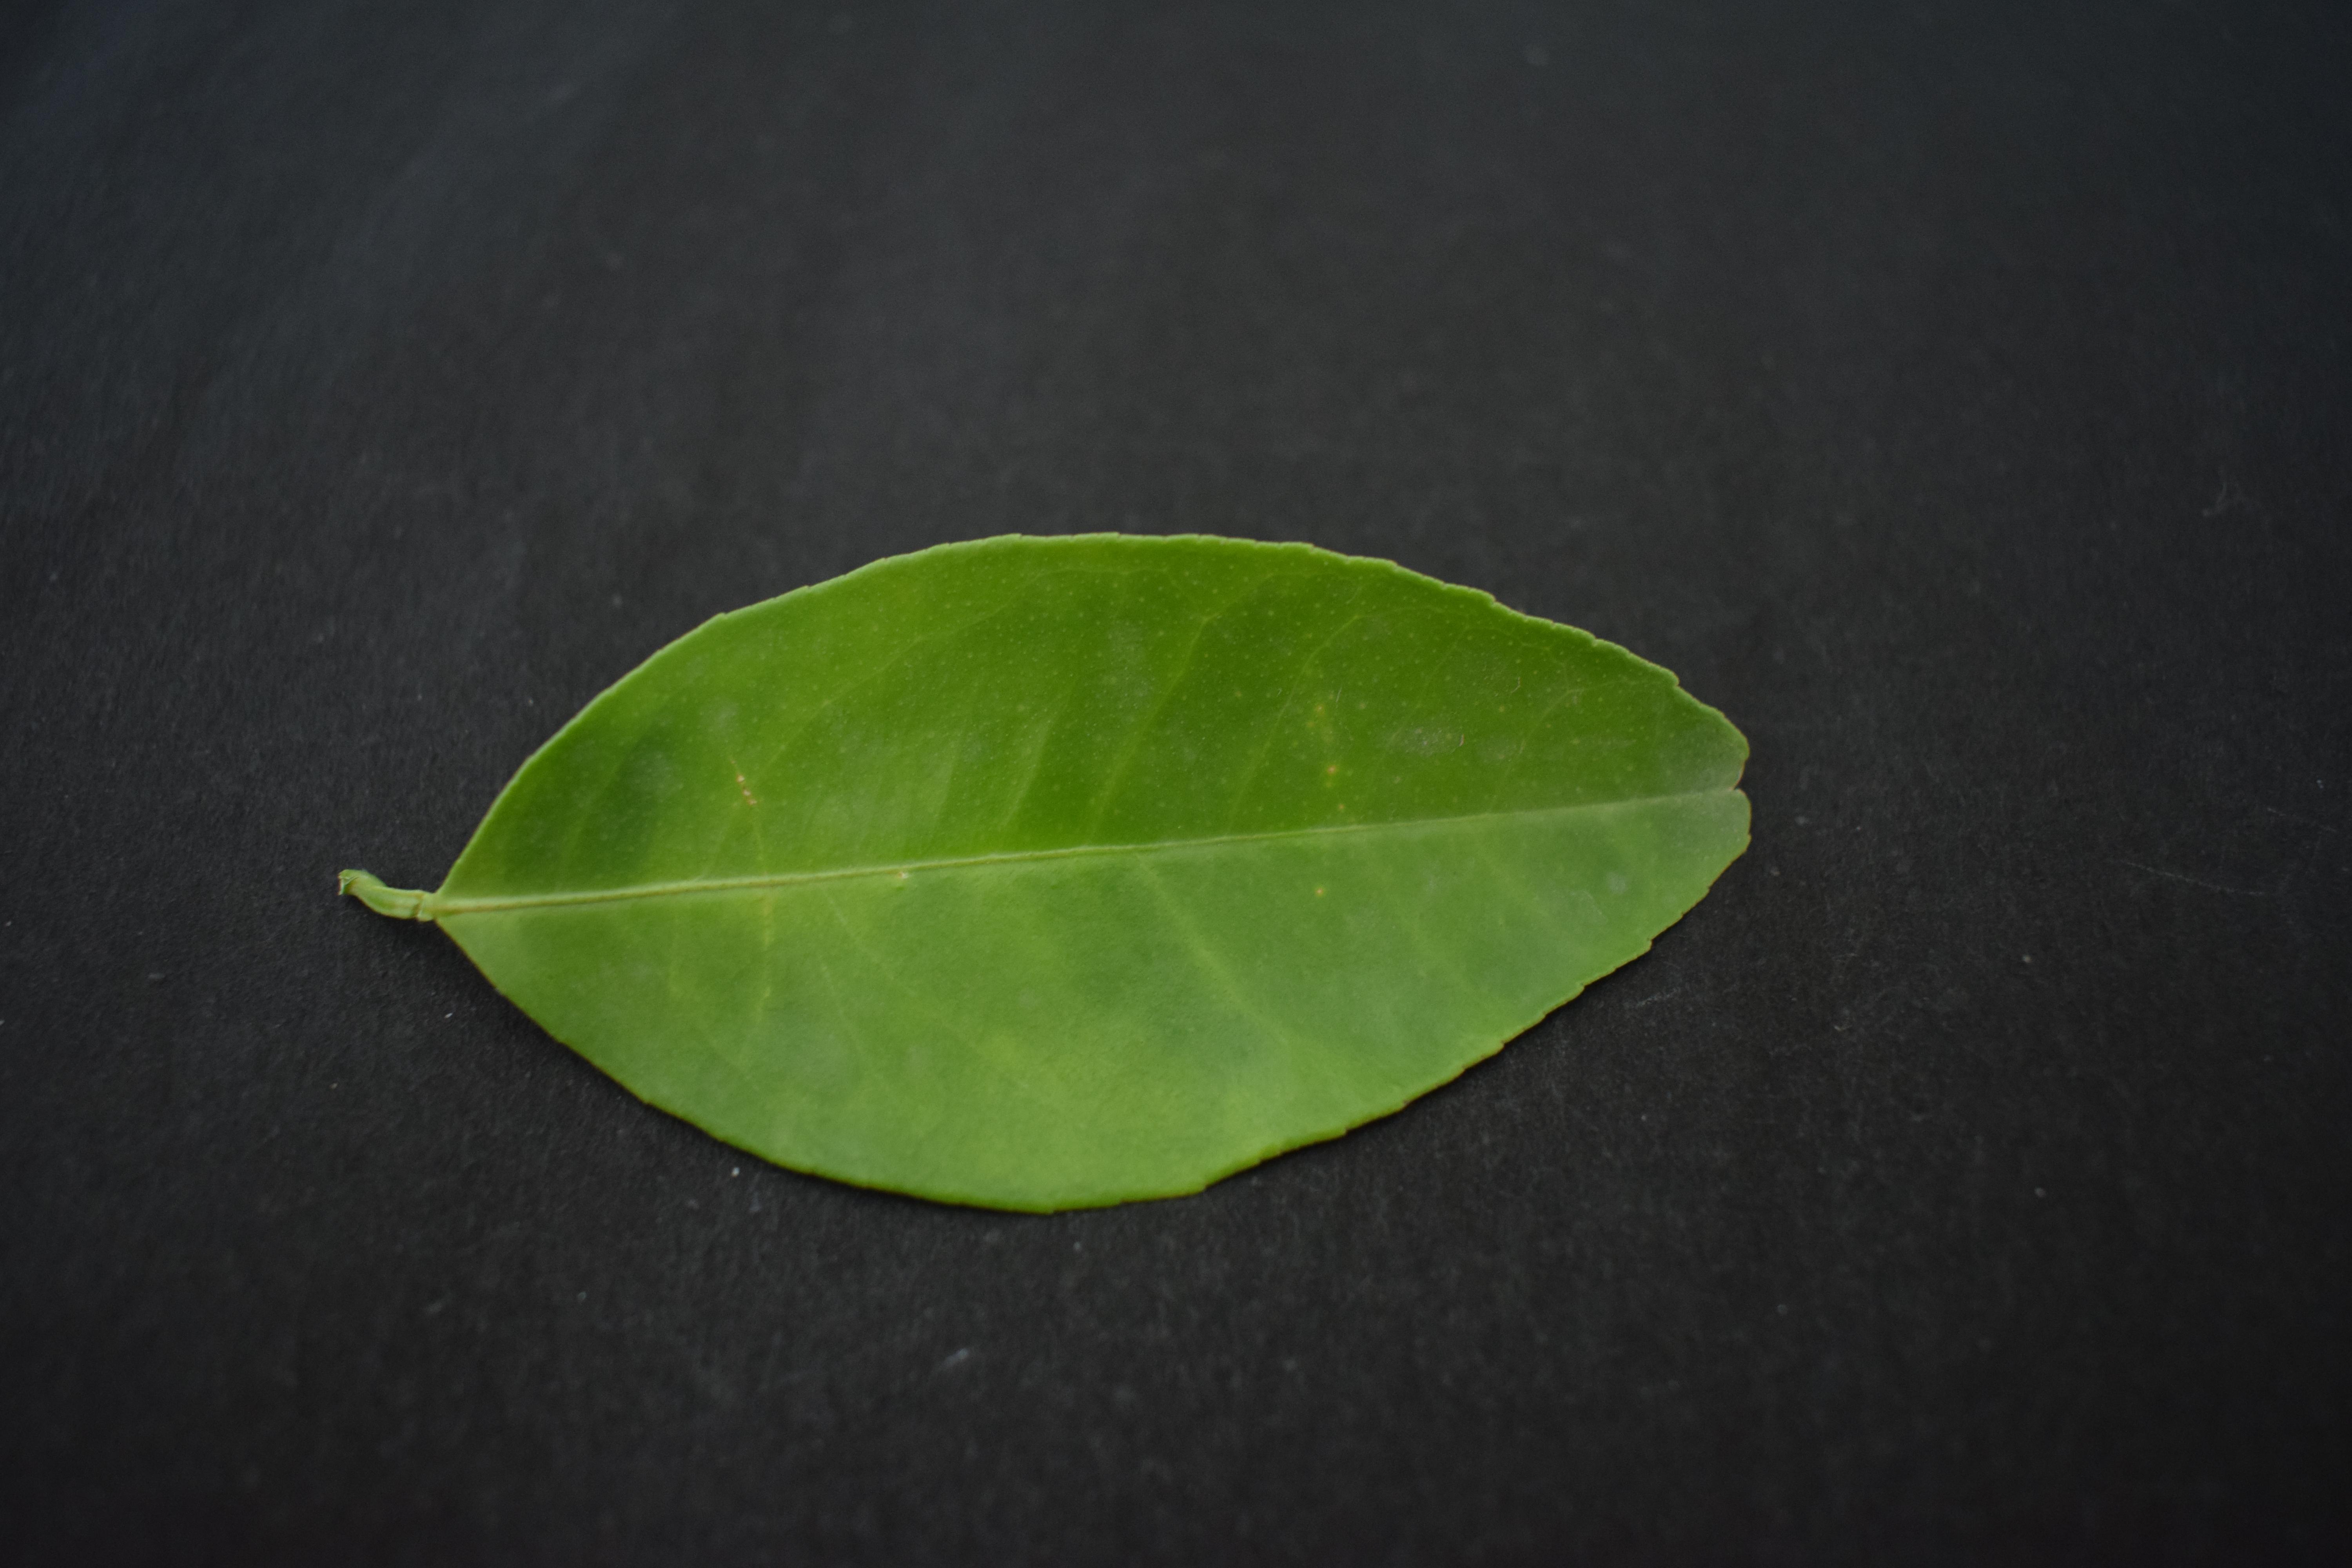
Plant species: Lemon